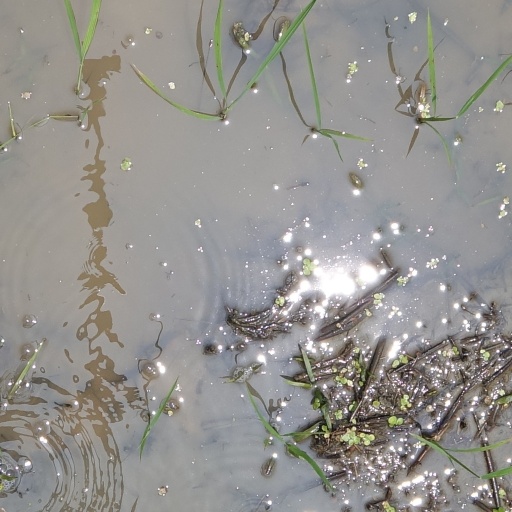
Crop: rice